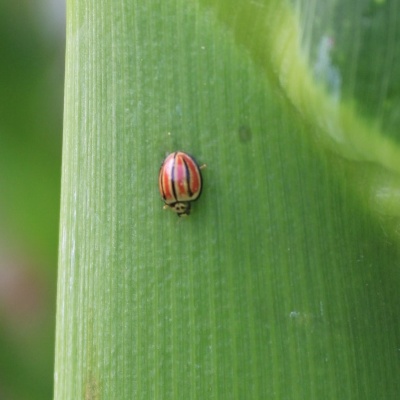
Crop: Maize
Condition: leaf beetle